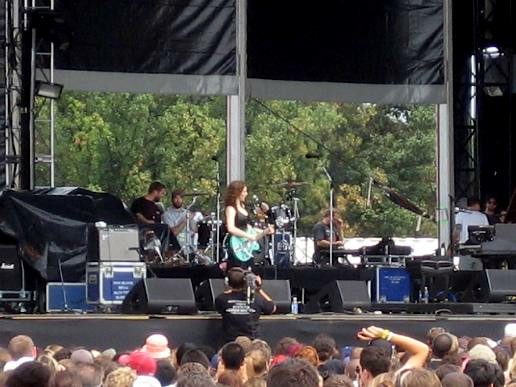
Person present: Yes